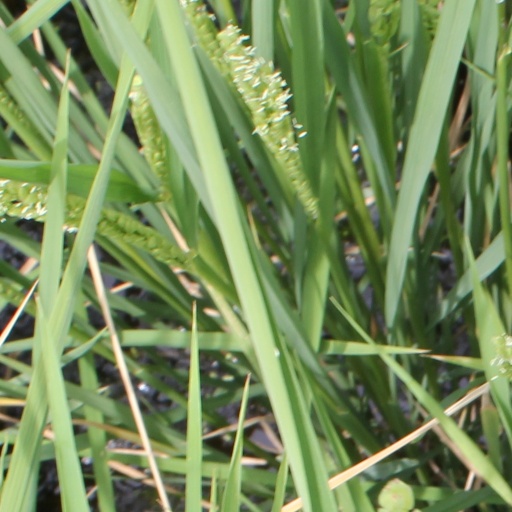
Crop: rice